Inflatable space habitat

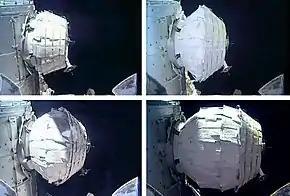
The Bigelow Expandable Activity Module (BEAM), attached to the ISS, being inflated on May 28, 2016

Currently the main areas of research are being undertaken by Sierra Space and NASA. NASA is currently studying inflatable lunar bases with the "planetary surface habitat and airlock unit" which is in an early prototype phase, and has conceptual proposals for utilizing expandable-technology space structures in cislunar and interplanetary crewed exploration spacecraft.